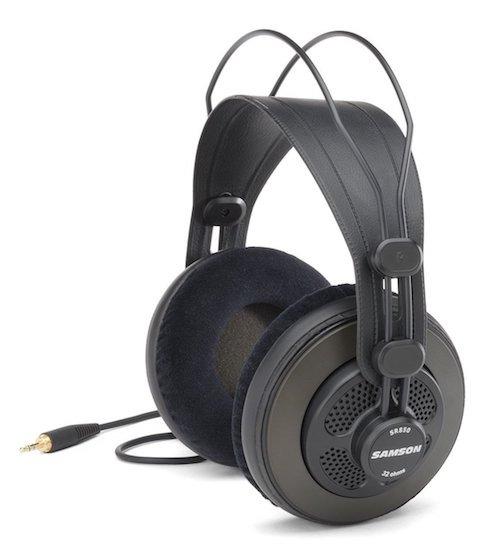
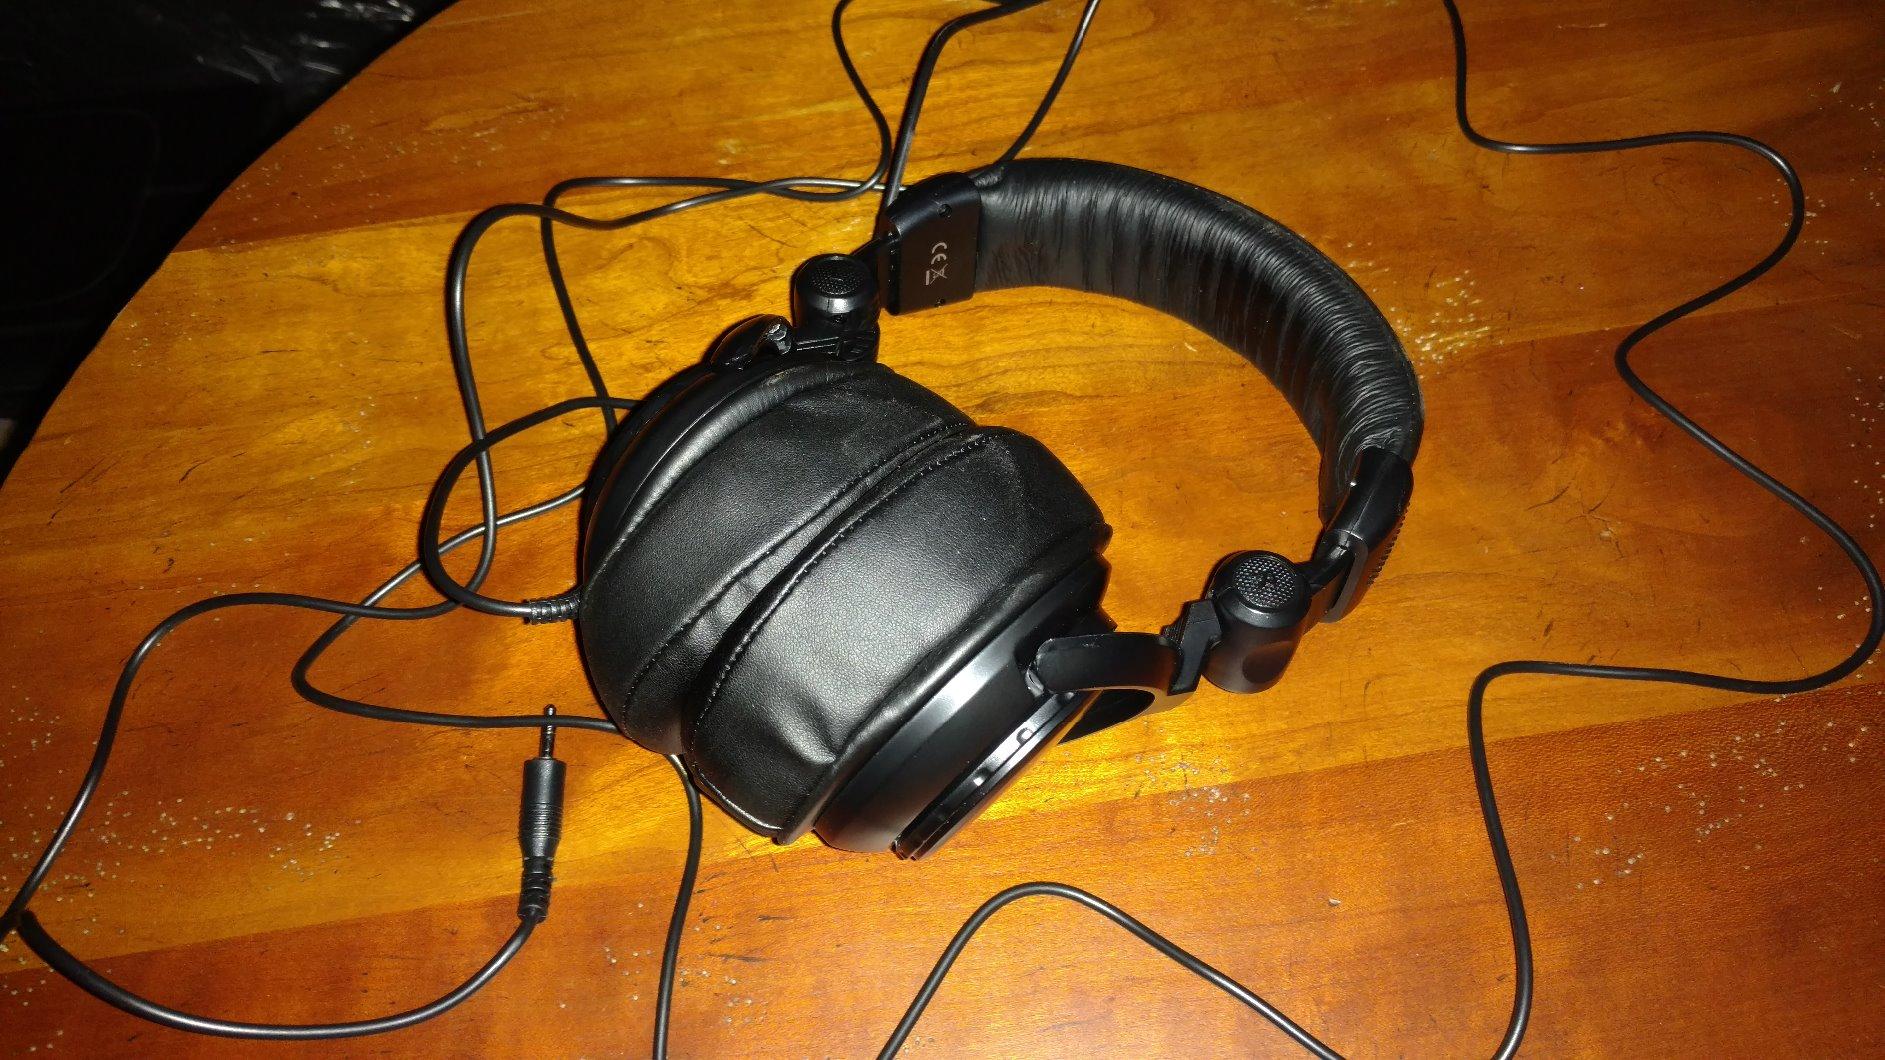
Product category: headphones
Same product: no